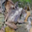
Label: frog